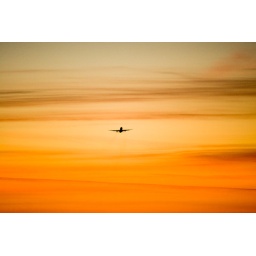
Flying in the yellow sky